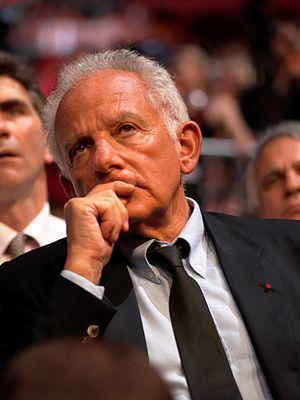
Le réalisateur et producteur Marin Karmitz au meeting de François Bayrou du 18 avril au Palais omnisports de Paris-Bercy, dans le cadre de la campagne présidentielle de 2007.
Marin Karmitz, né le 7 octobre 1938 à Bucarest en Roumanie, est un exploitant, distributeur, producteur et réalisateur français, fondateur de la société MK2, spécialisée dans le cinéma indépendant.
L'Institut des hautes études cinématographiques est une école française de cinéma, basée à Paris, active entre 1943 et 1986. Elle est intégrée à La Femis en 1988.